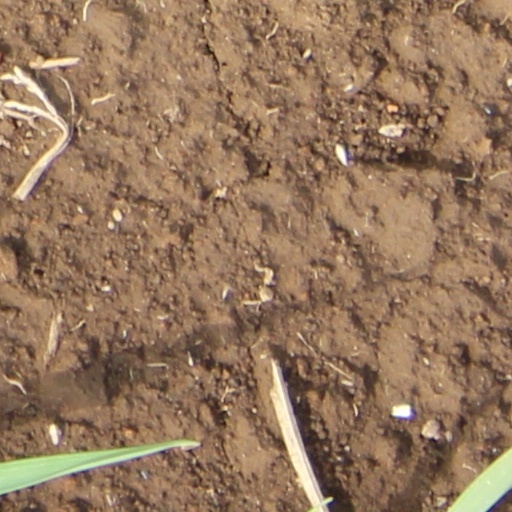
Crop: wheat